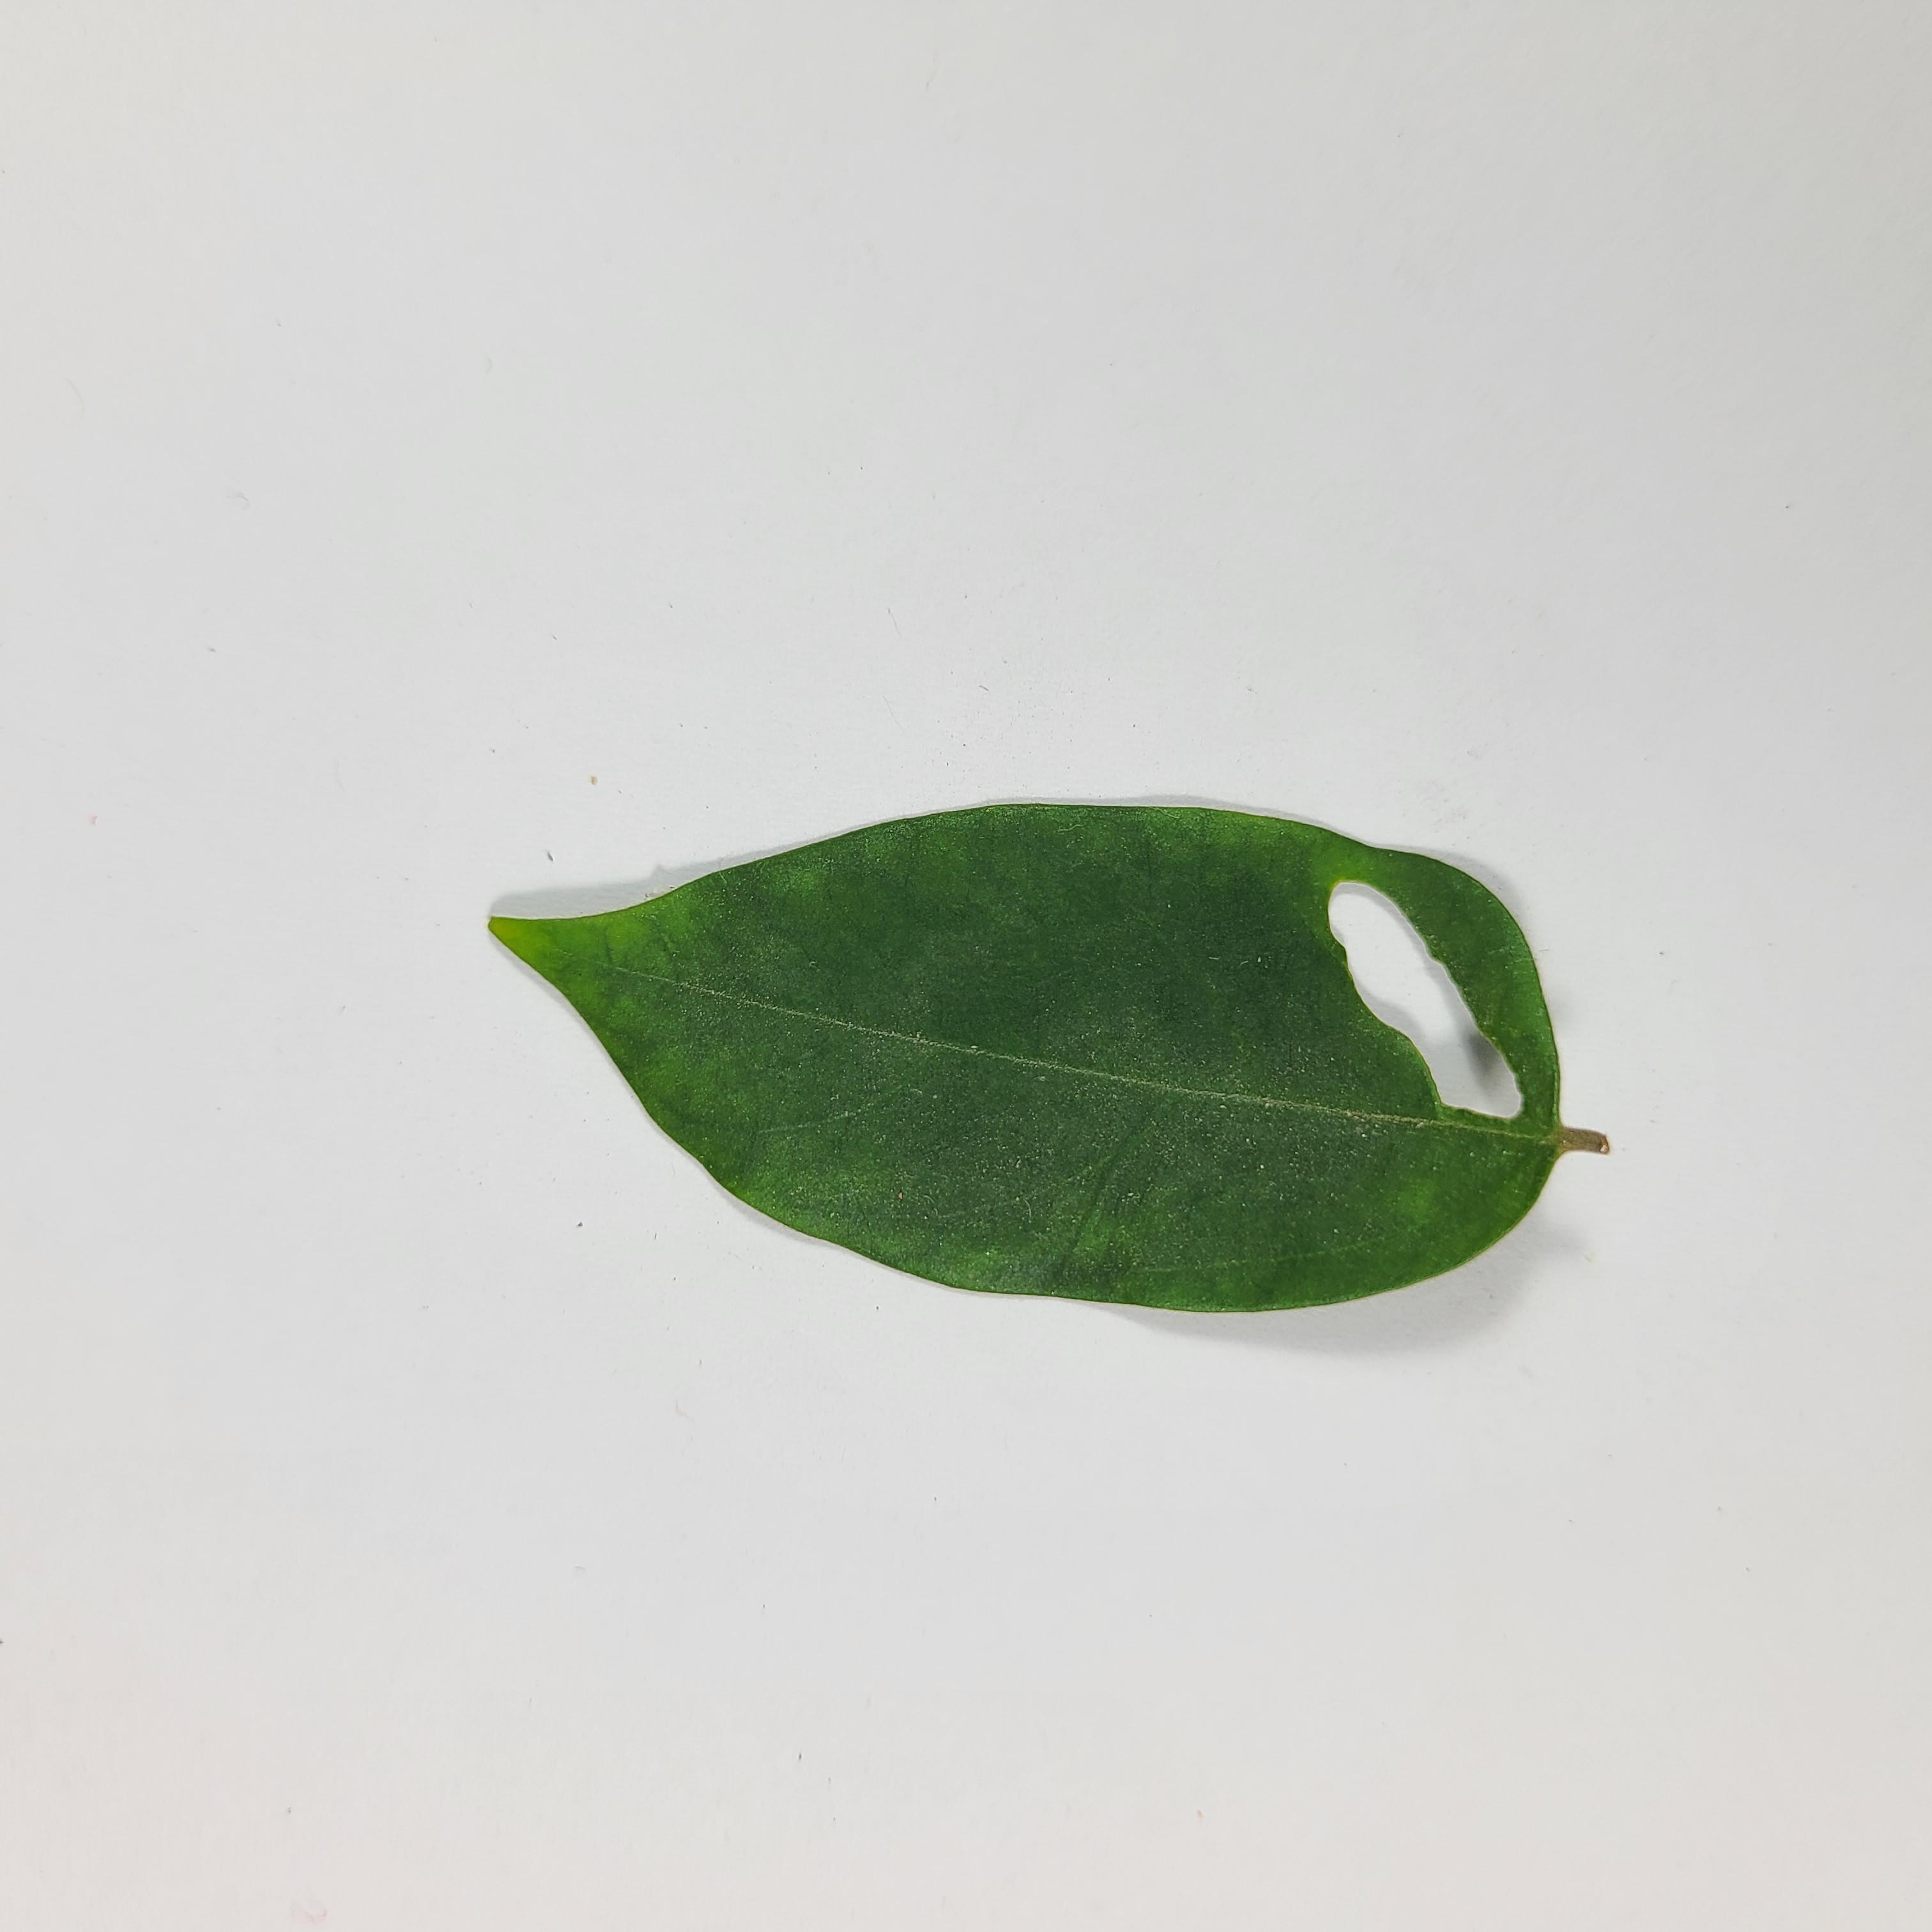
Label: Insect Hole leaves